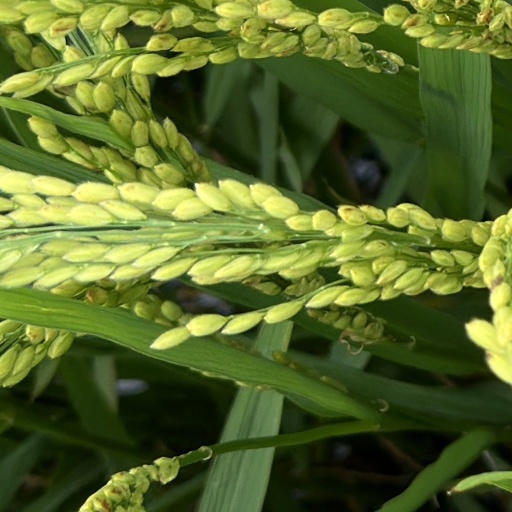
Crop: rice